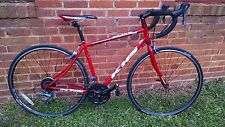
Vehicle type: Bikes